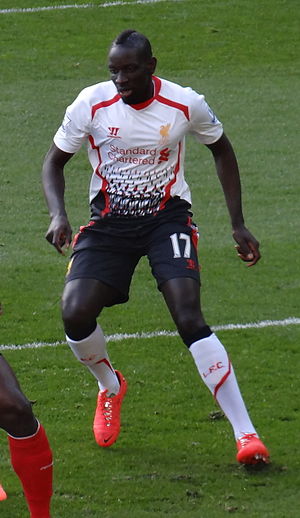
Mamadou Sakho
Mamadou Sakho er en fransk fodboldspiller af senegalesisk oprindelse, der spiller som forsvarsspiller hos Premier League-klubben Crystal Palace.